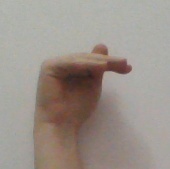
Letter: khaa